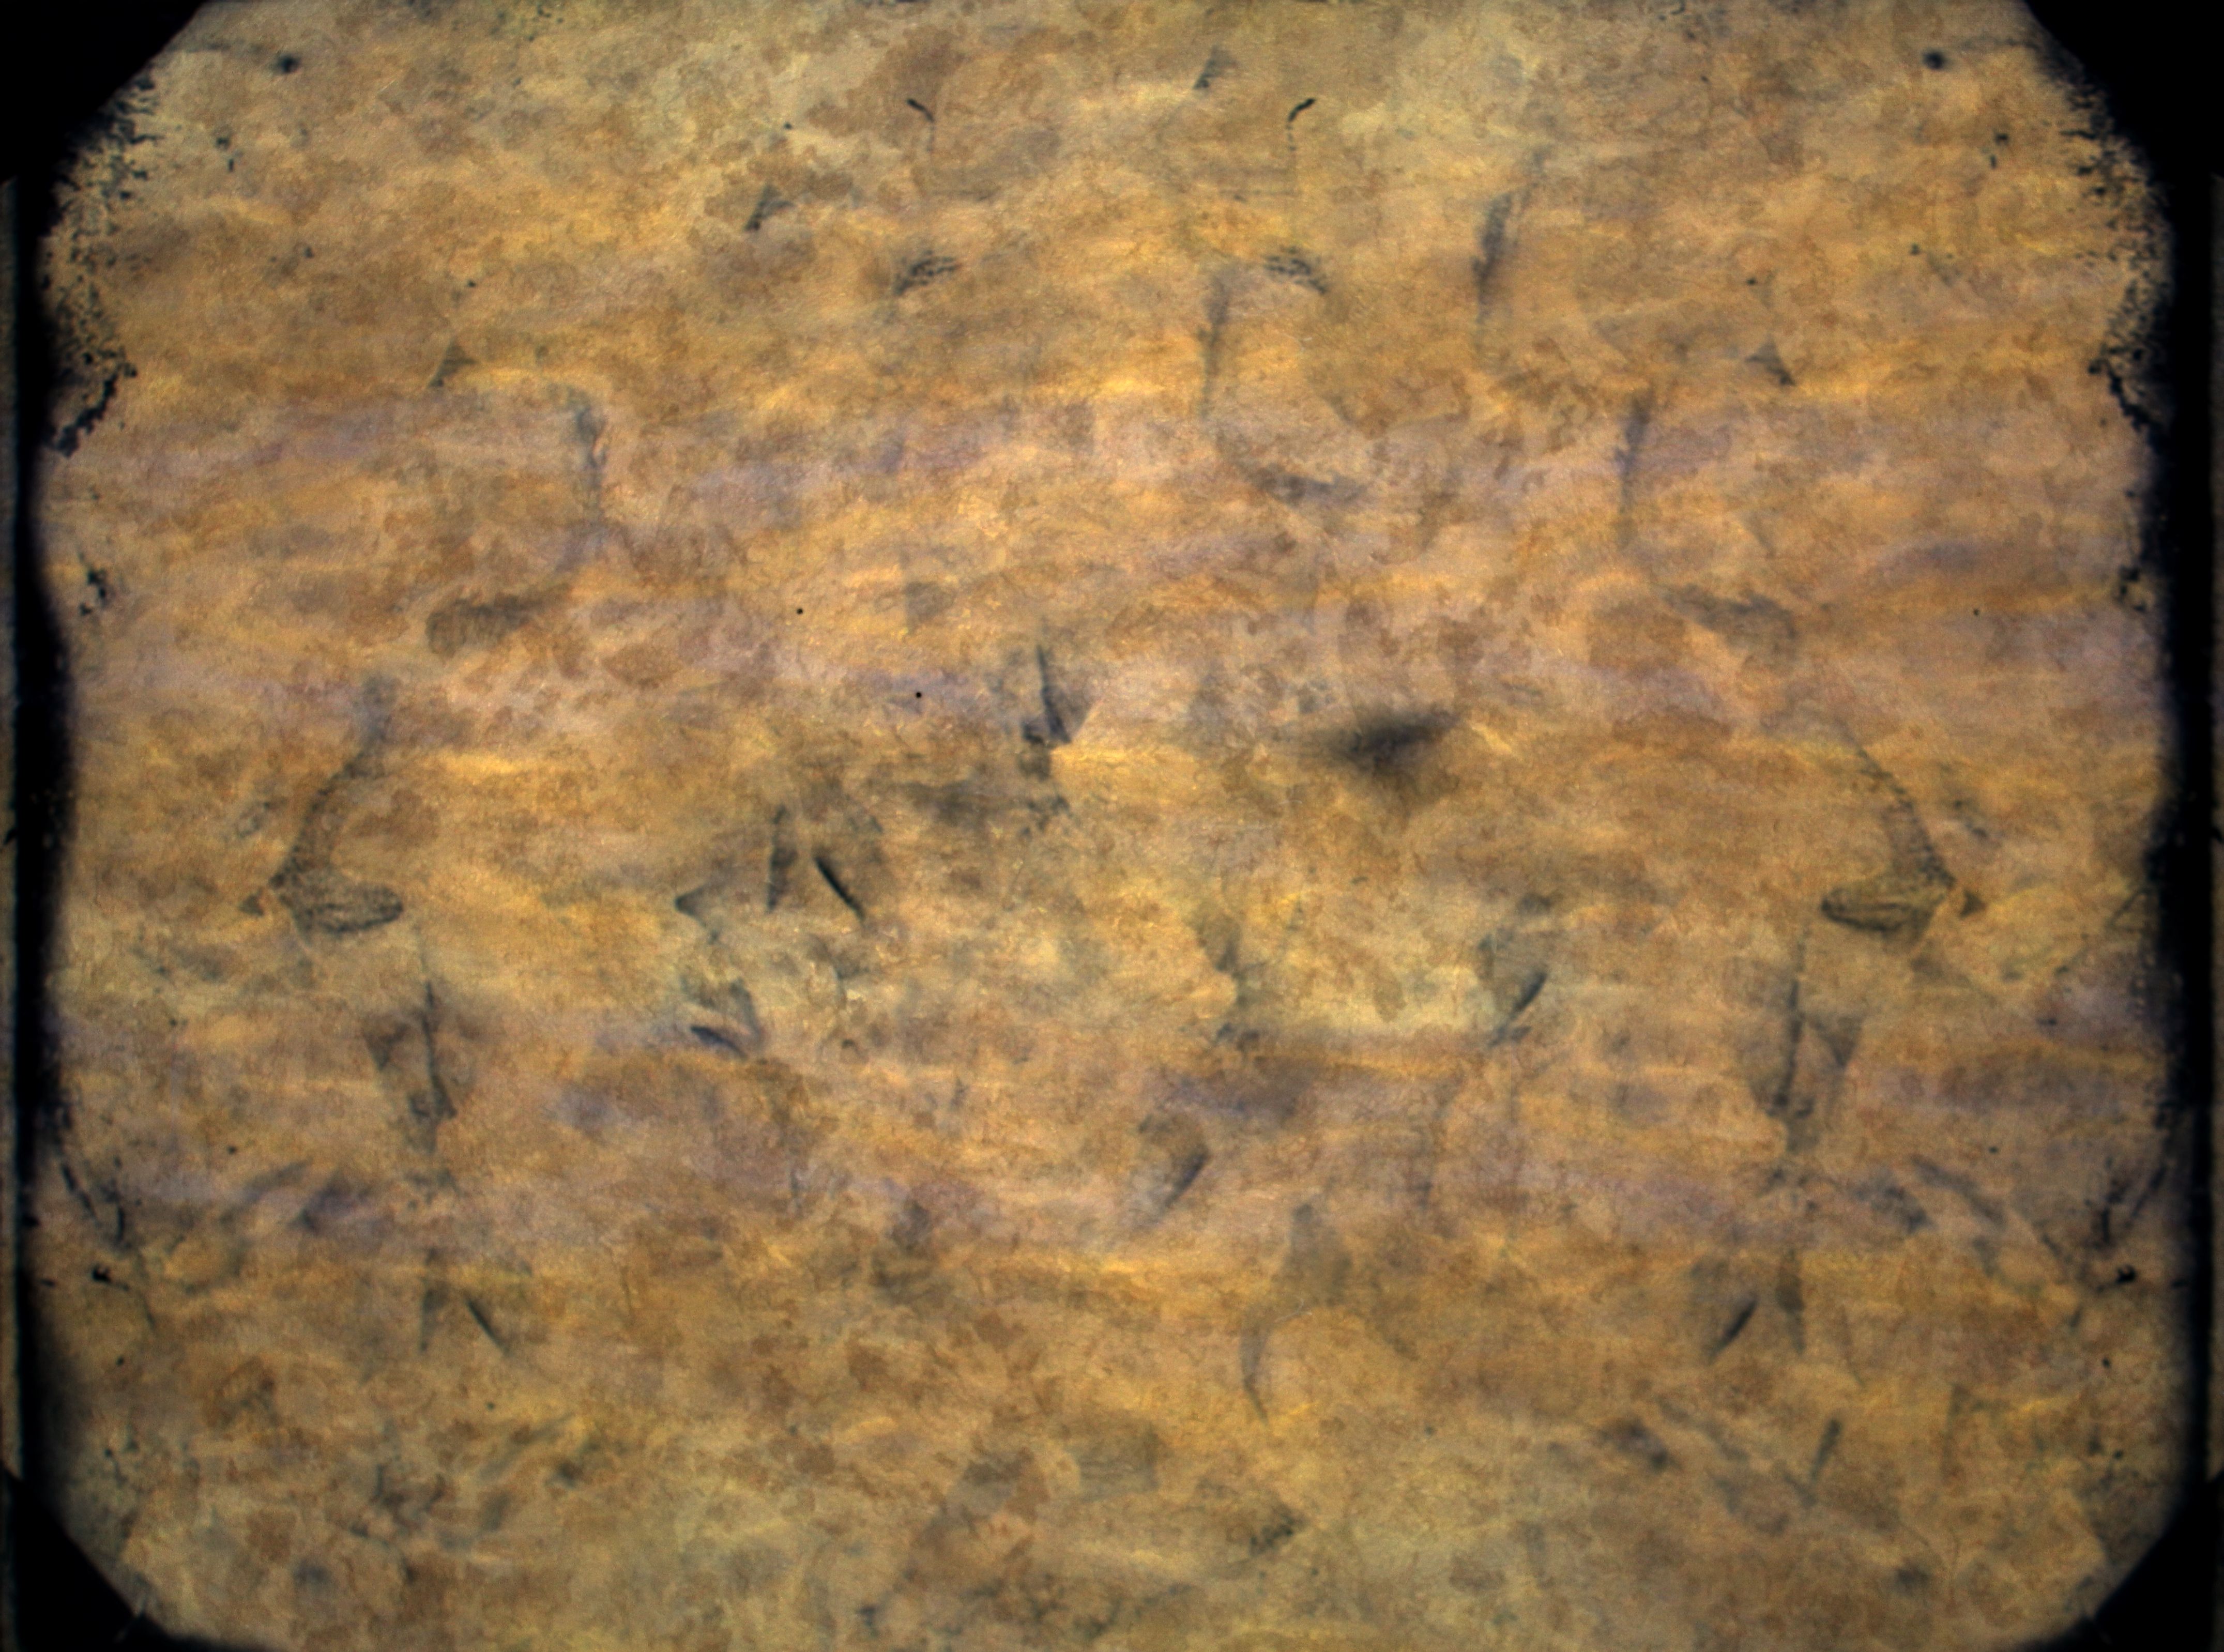
texture, dish, food, free, baked goods